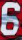
Number: 6